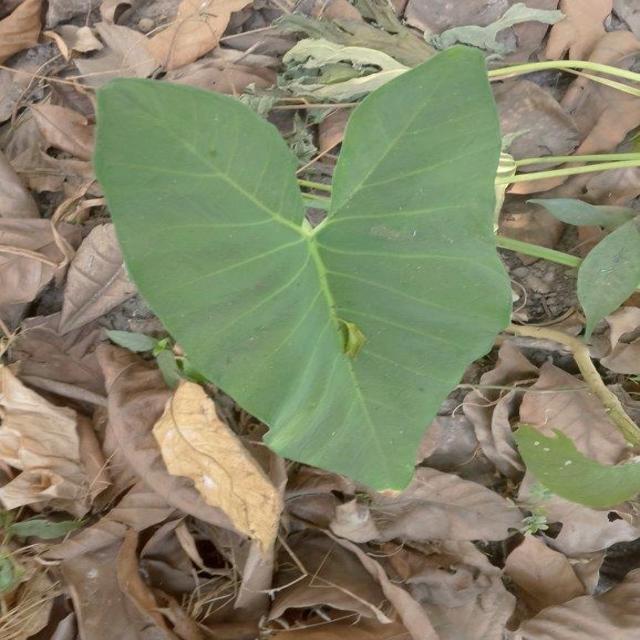
Label: Early_Blight